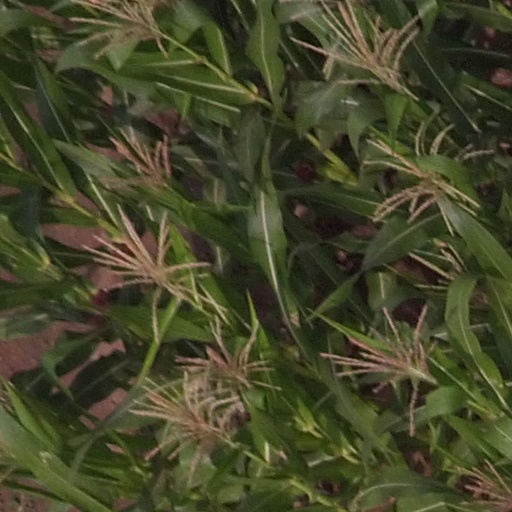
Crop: maize; corn